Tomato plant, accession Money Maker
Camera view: tilt-top (135 deg); turntable rotation: 30 degrees
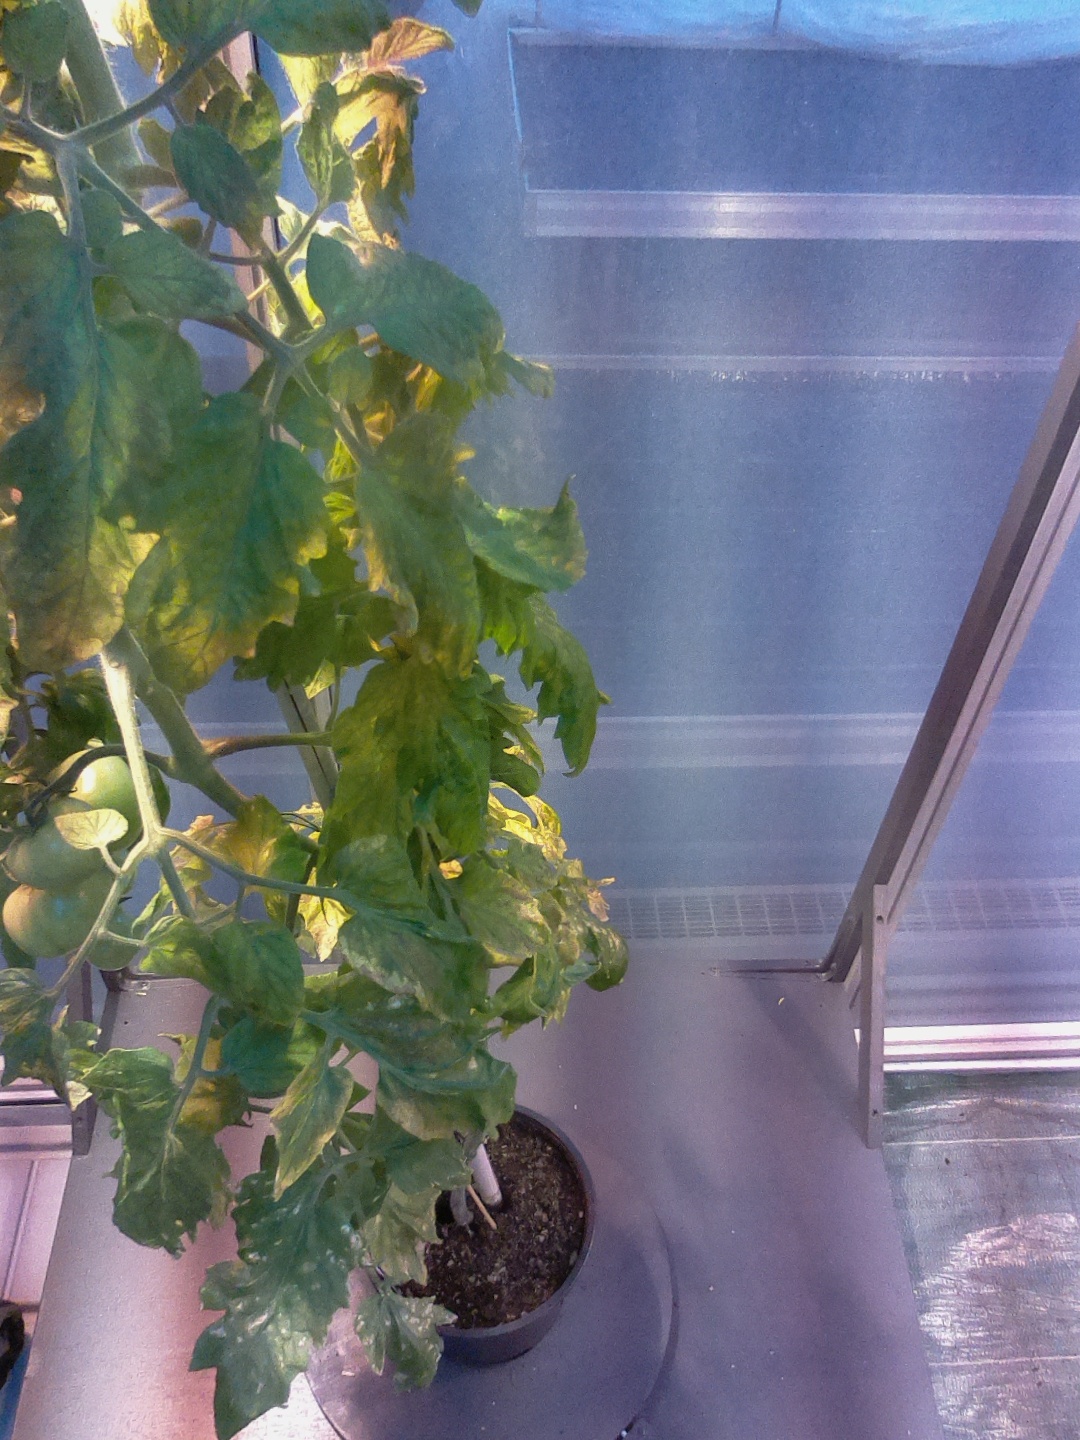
BBCH growth stage 79: 90% -100% of final fruit size